2019–2020 Iranian protests

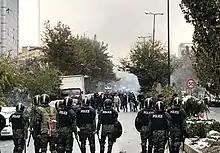
Riot police against protesters in Tehranpars

After the government announced the price increase in the early hours of 15 November, Iranians in various cities (37 cities according to reports by citizen journalists and social media) took to the streets to protest.